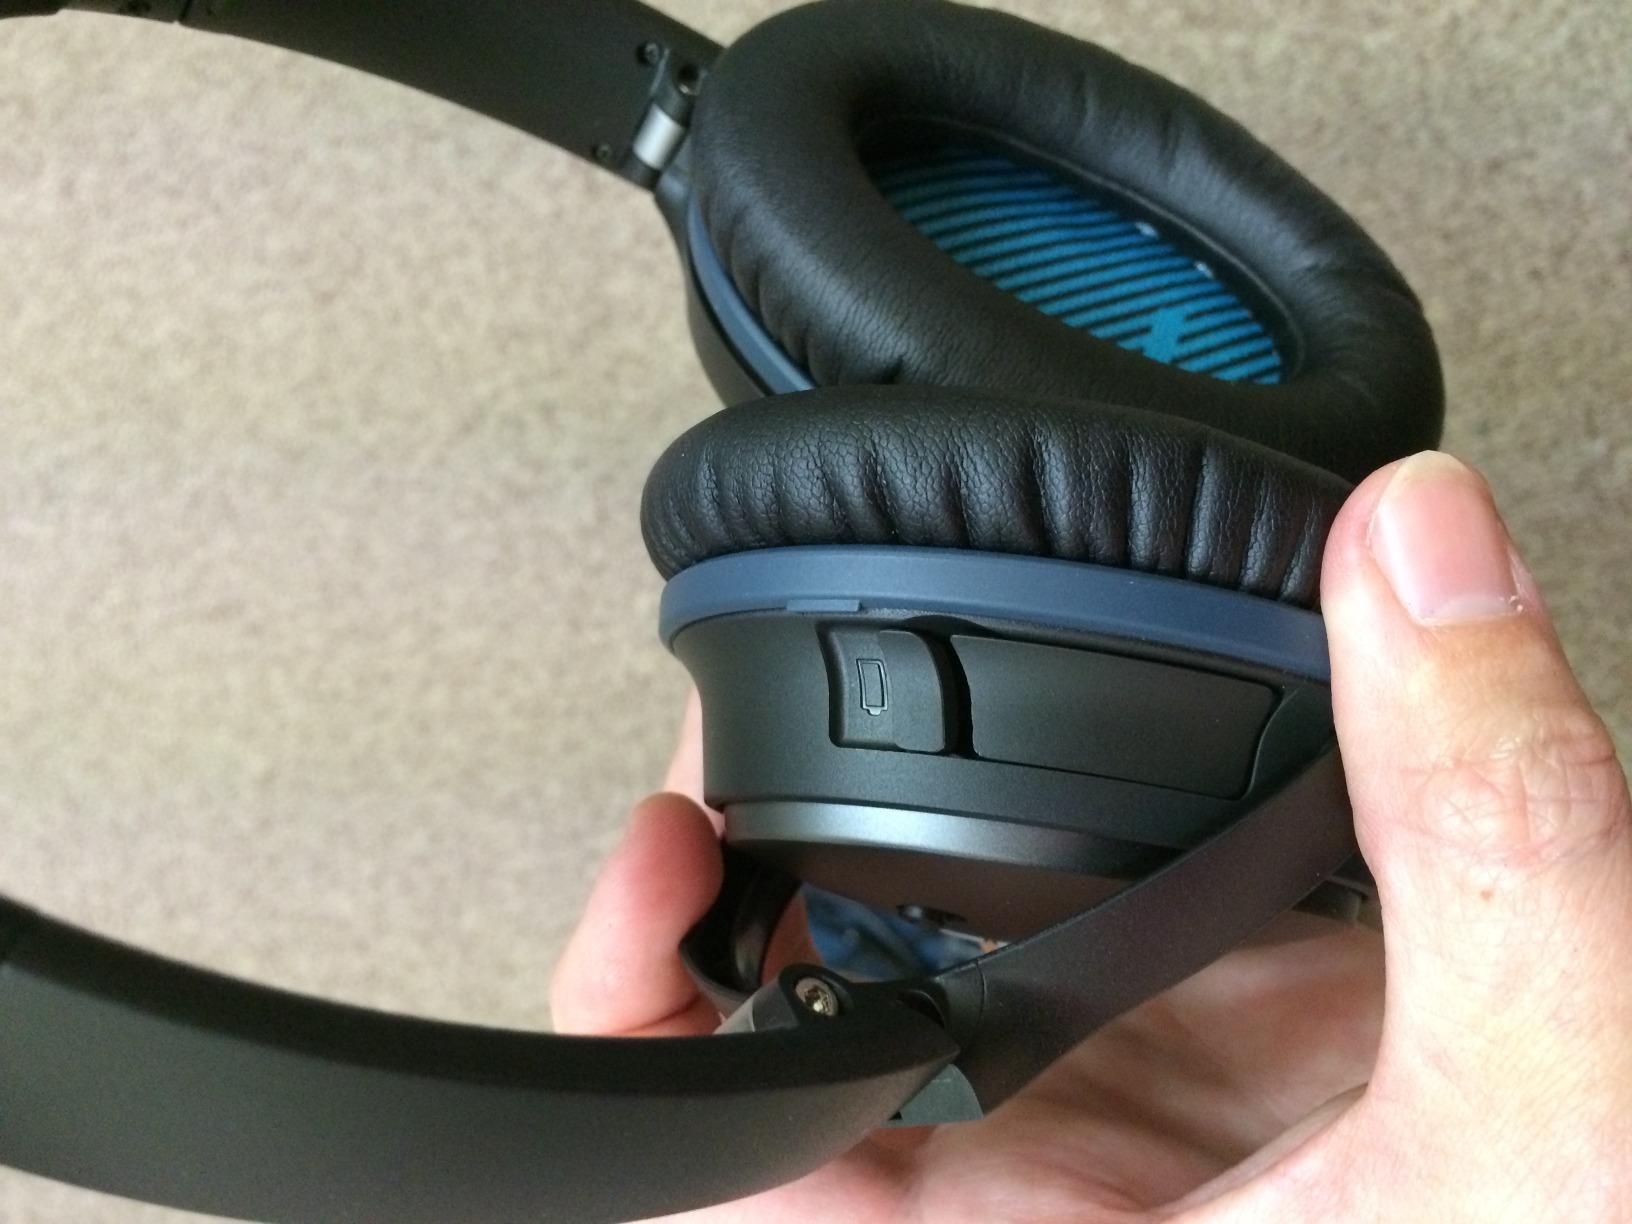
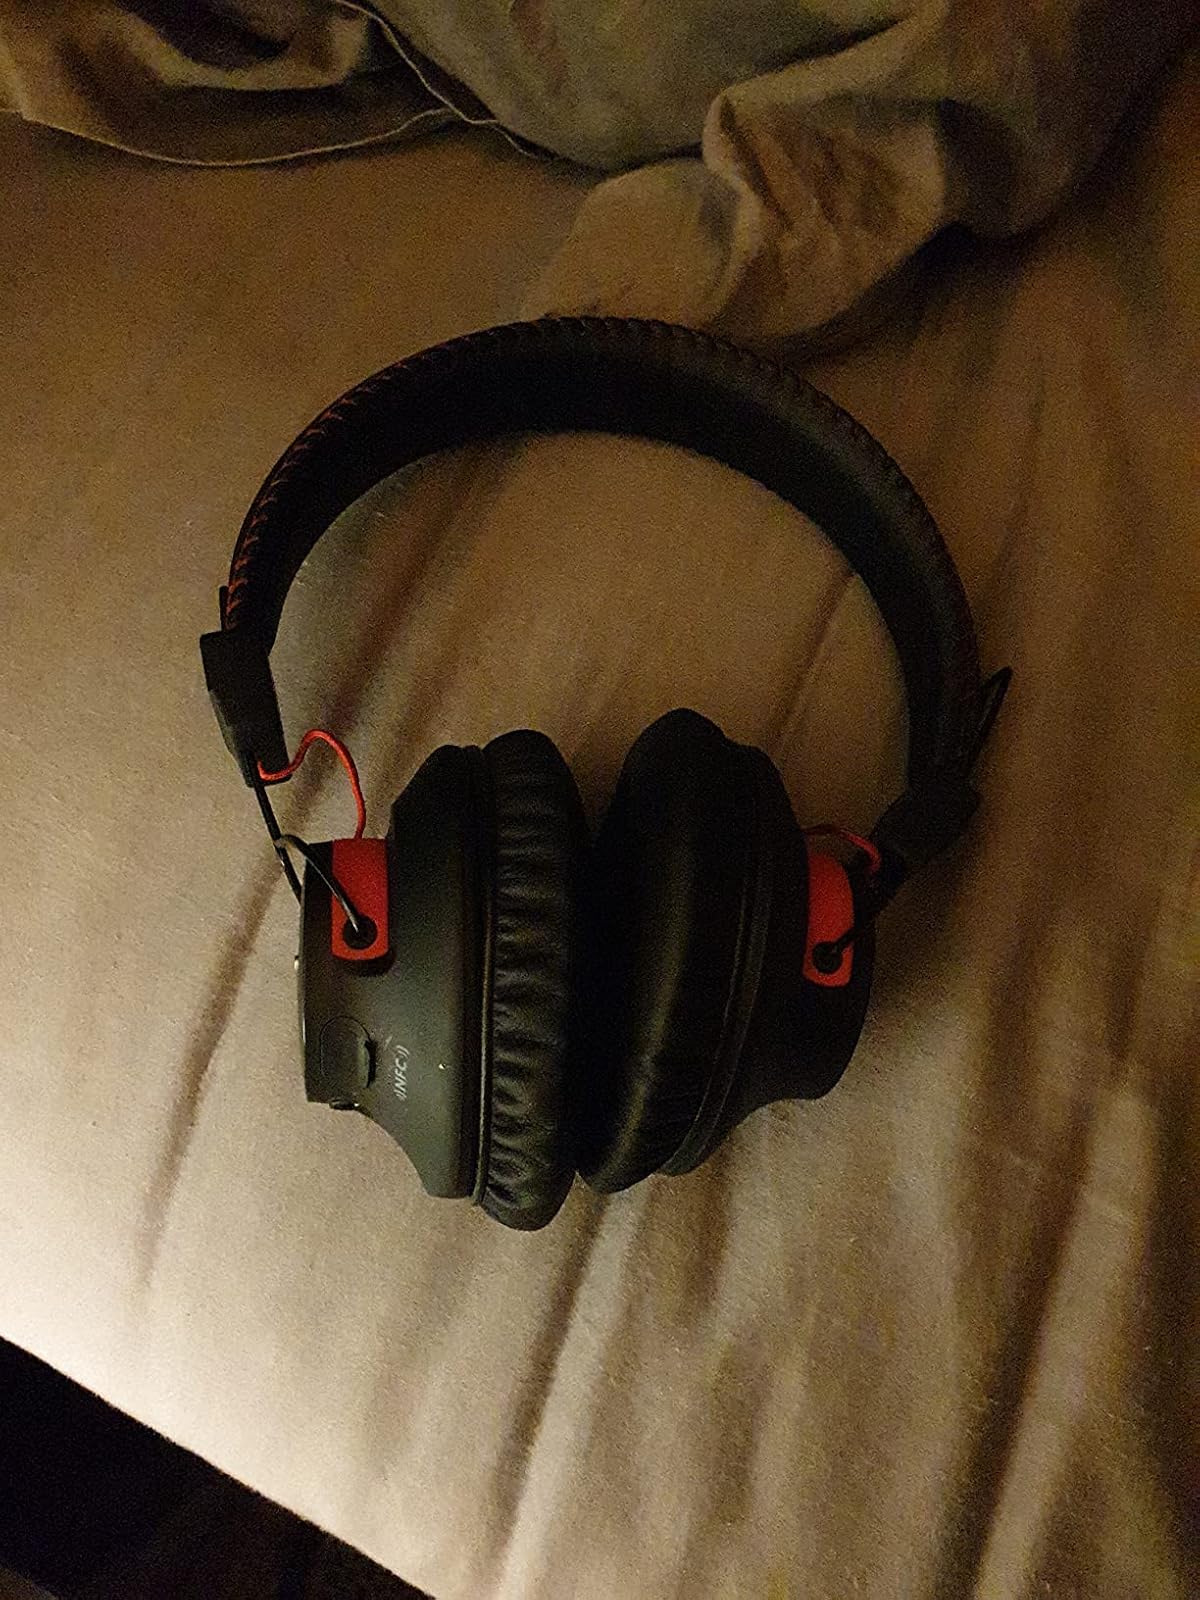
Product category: headphones
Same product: no